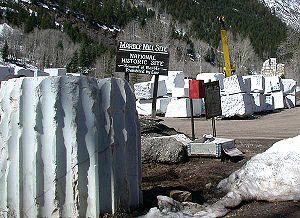
Le marbre de Yule est un marbre que l'on trouve dans l'ouest des Elk Mountains dans l'État américain du Colorado près de la petite ville de Marble. Il est connu pour sa composition d'une blancheur uniforme sans pratiquement aucune veine grise communément trouvée sur les autres marbres blancs. La roche porte le nom de George Yule, un ingénieur des mines qui a découvert et réalisé le potentiel de ce gisement marbrier. Celui-ci, parmi les plus importants au monde, est composé à 99,5 % de pure calcite, l'un des marbres les plus purs qui puisse être exploités en carrière. Le marbre du Yule fut déclaré roche de l'État du Colorado en 2004. La même année, la carrière fut acquise par Polycor.